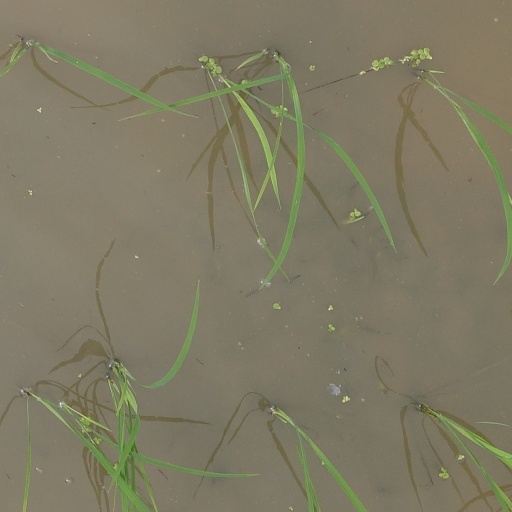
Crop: rice